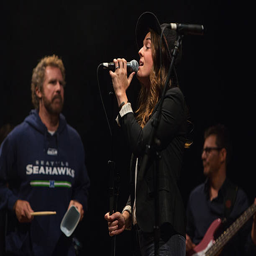
actor and comedian and folk rock artist perform on stage